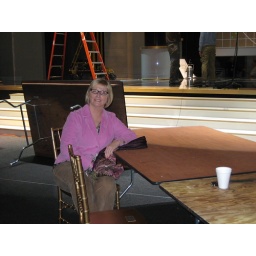
Here's the seat Lorrie would want: She's in the chair next to Tom Cruise's.